Saul: The Journey to Damascus

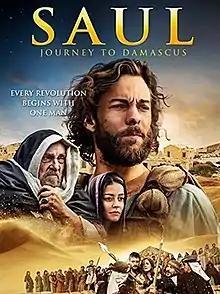
Promotional poster

Saul: The Journey to Damascus is a 2014 biblical drama film about Saul of Tarsus, directed by Mario Azzopardi, starring Kyle Schmid as the title character. It also stars Emmanuelle Vaugier and John Rhys-Davies. The film was released direct-to-video in Canada in April 2014.